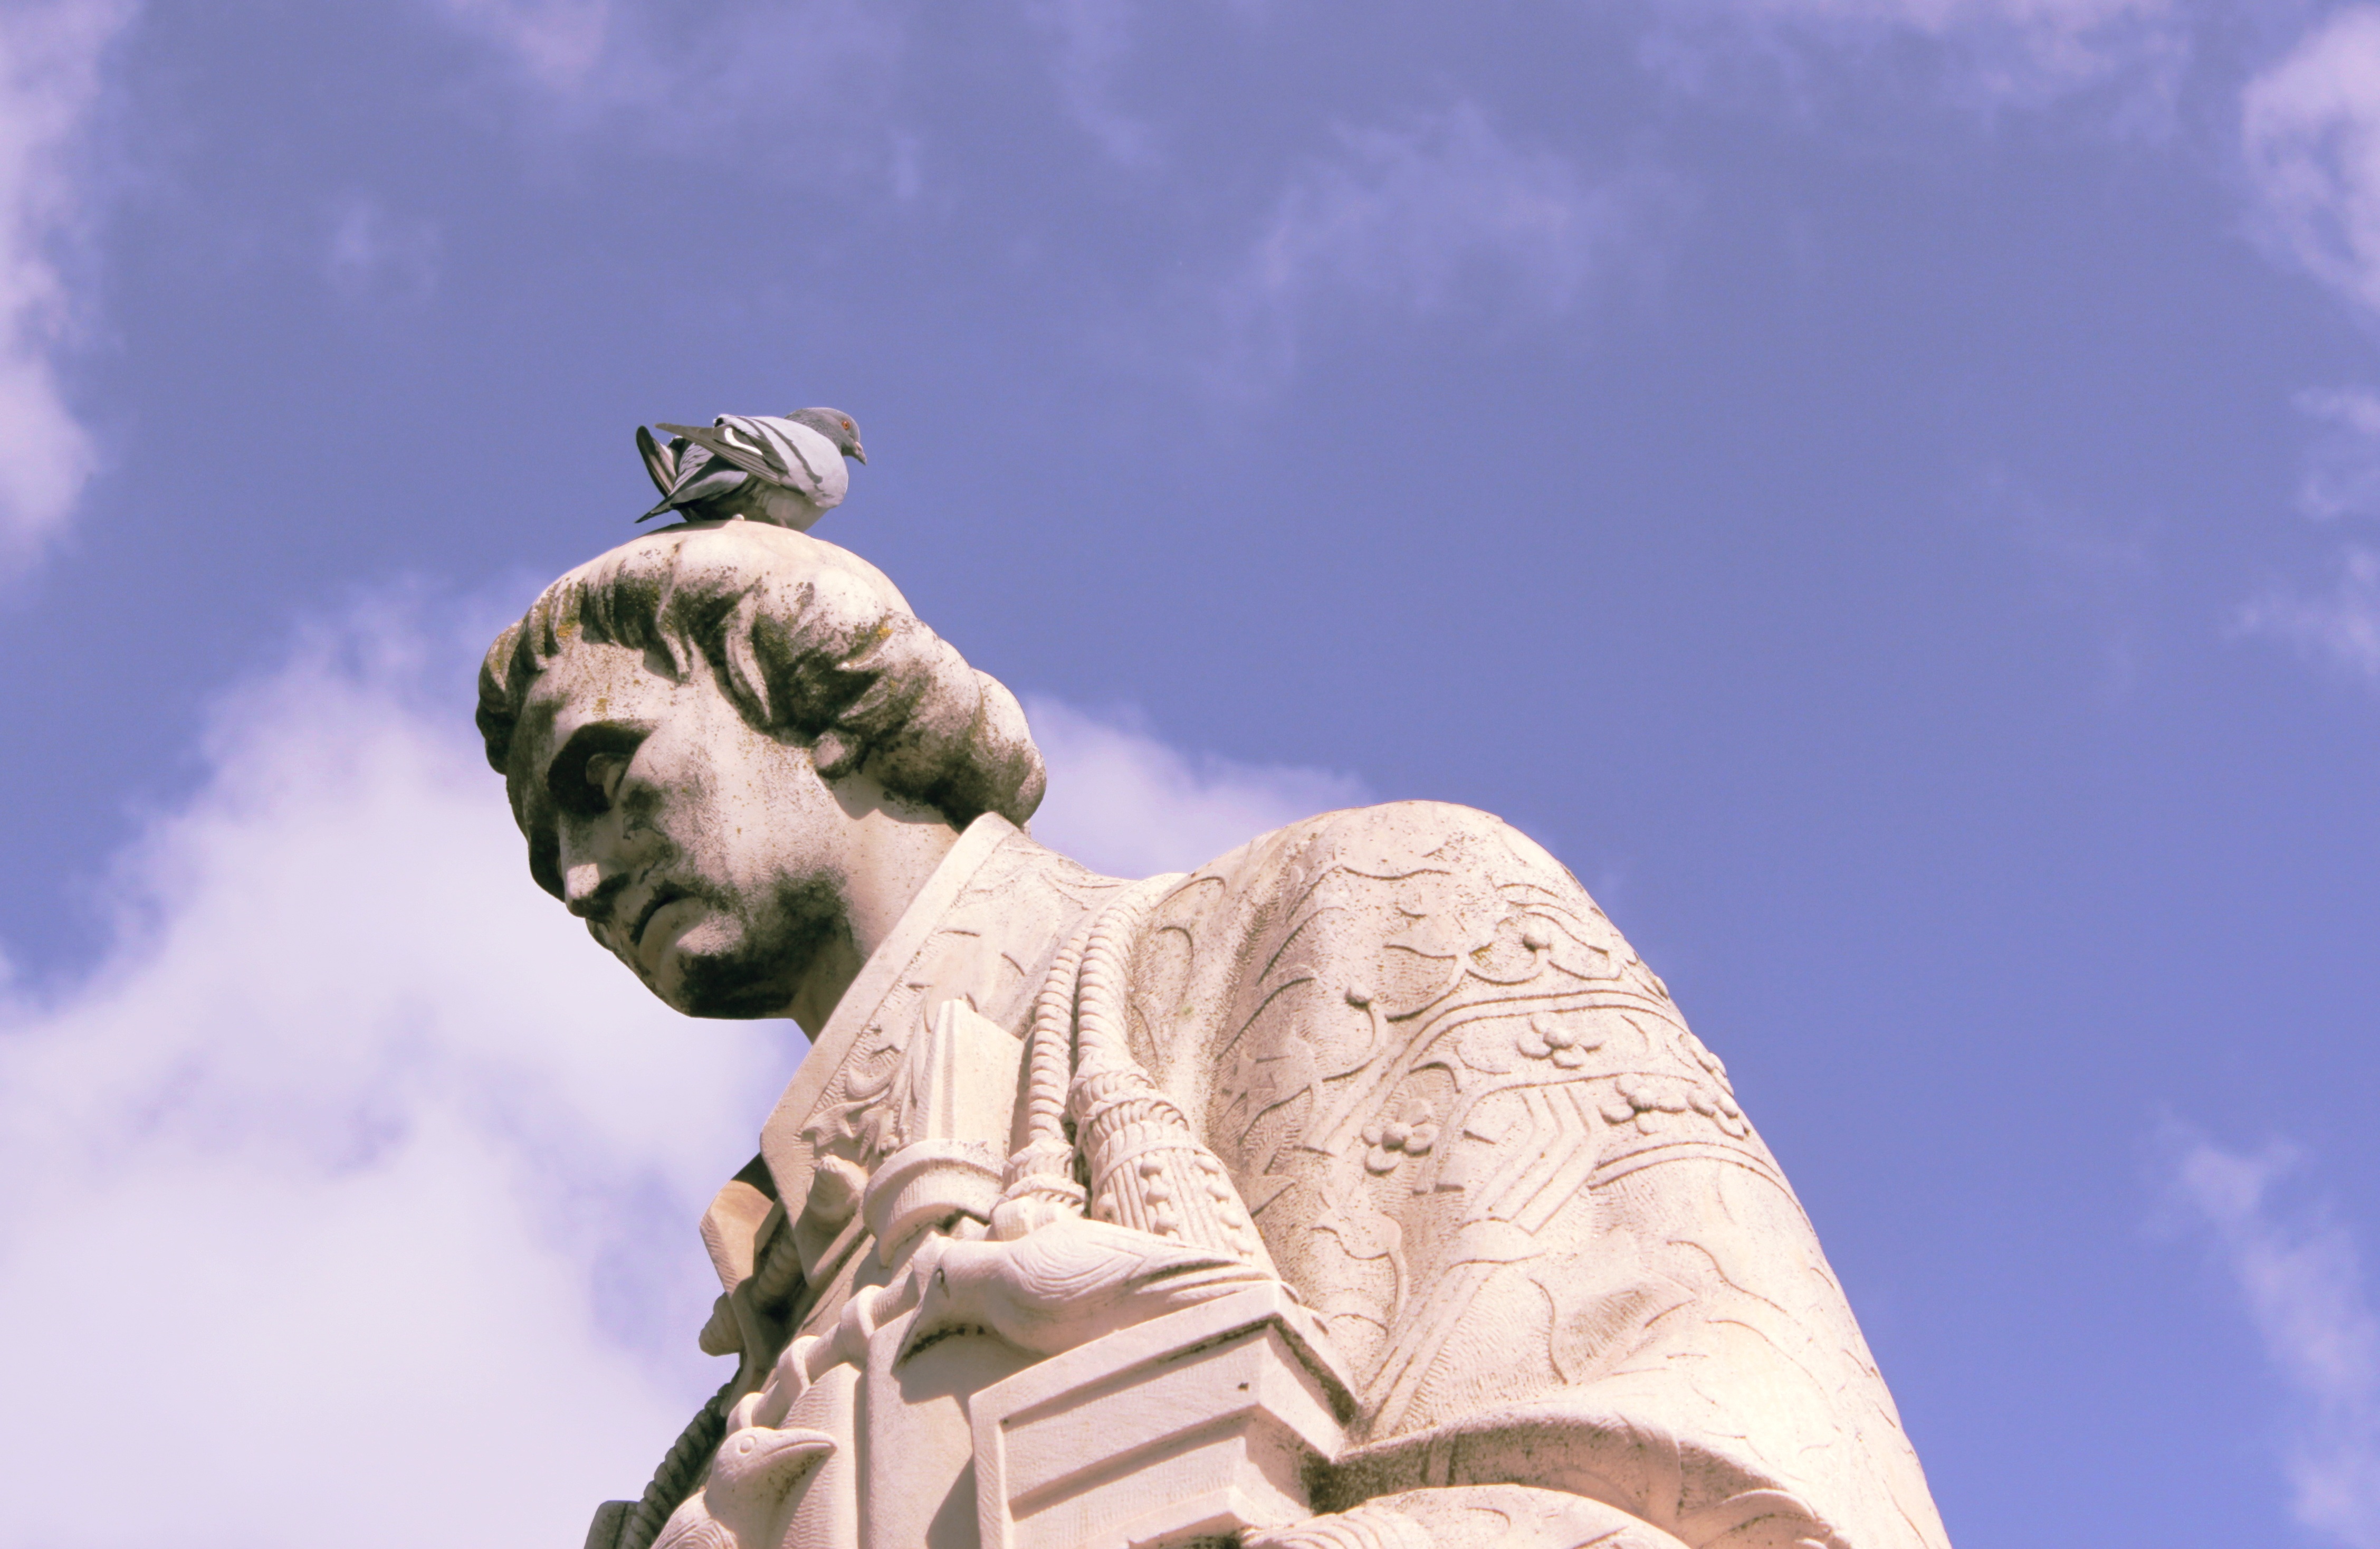
sky, old, monument, statue, human, blue, old town, sculpture, art, figure, temple, on, dove, portugal, lisbon, belem, atmosphere of earth